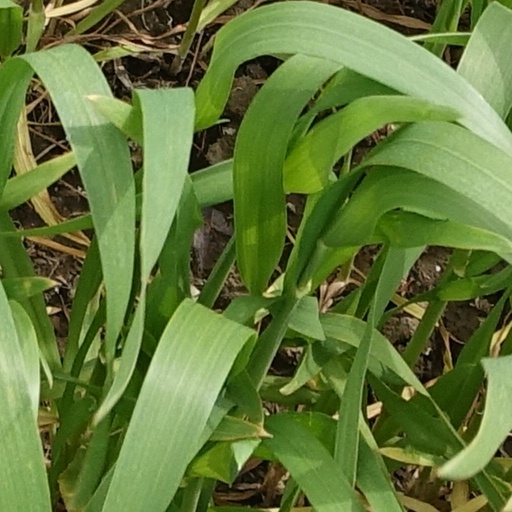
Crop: wheat